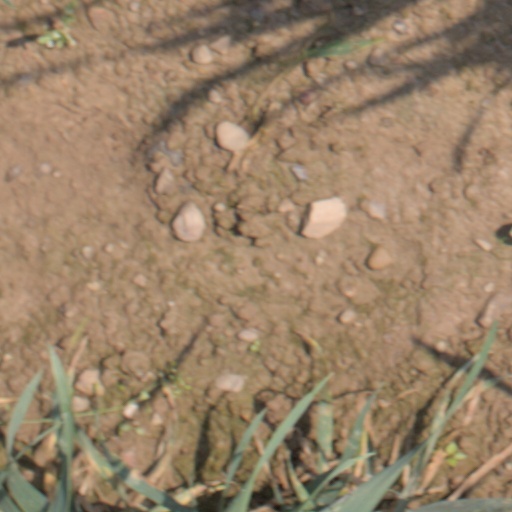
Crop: wheat